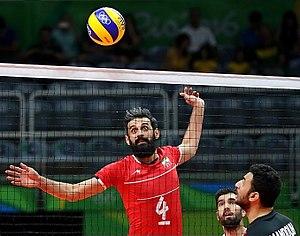
Volley-ball, match entre l'Iran et l'Egypte aux Jeux Olympiques en 2016